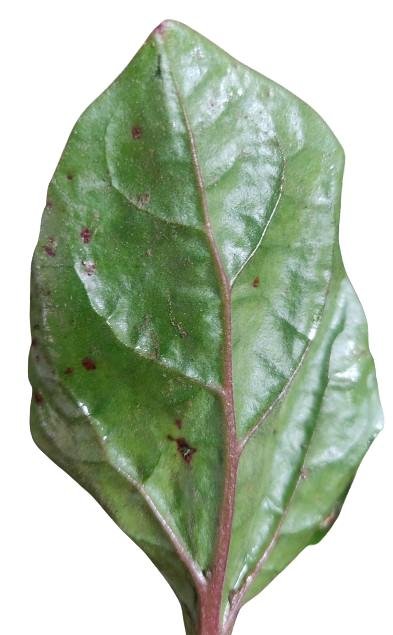
Label: Bacterial-Spot